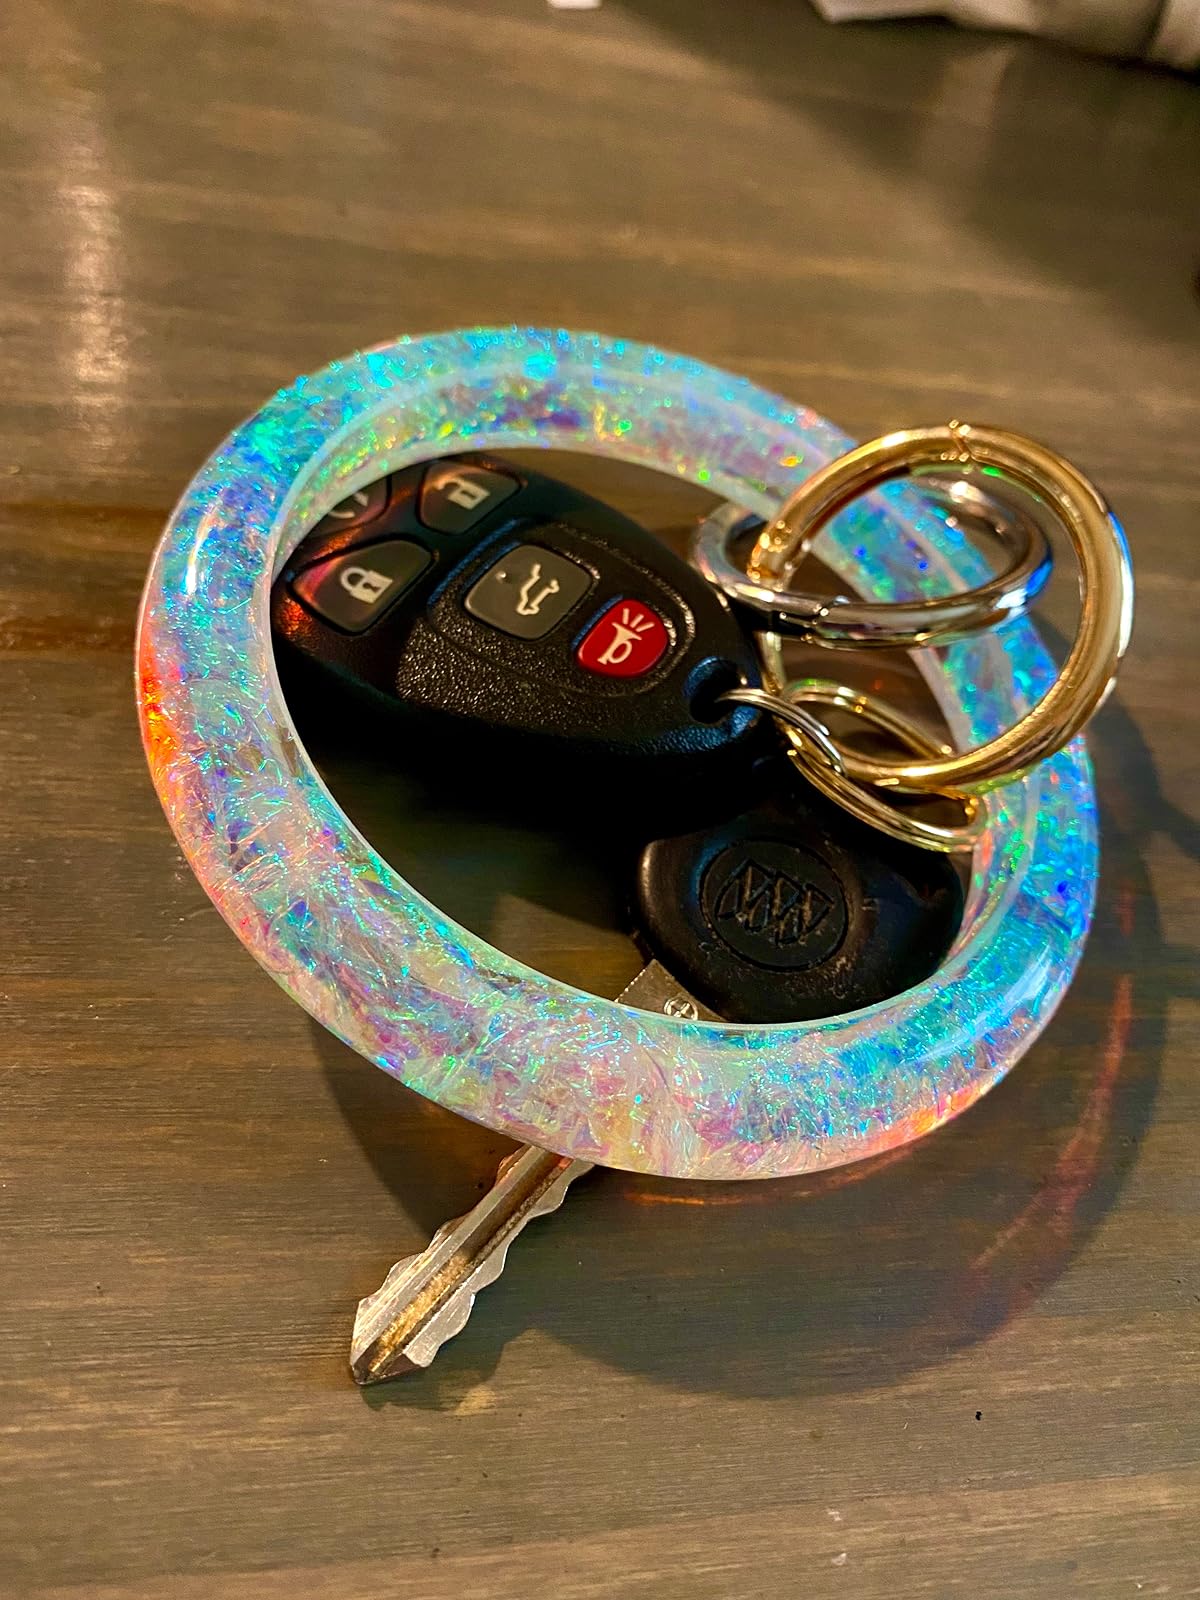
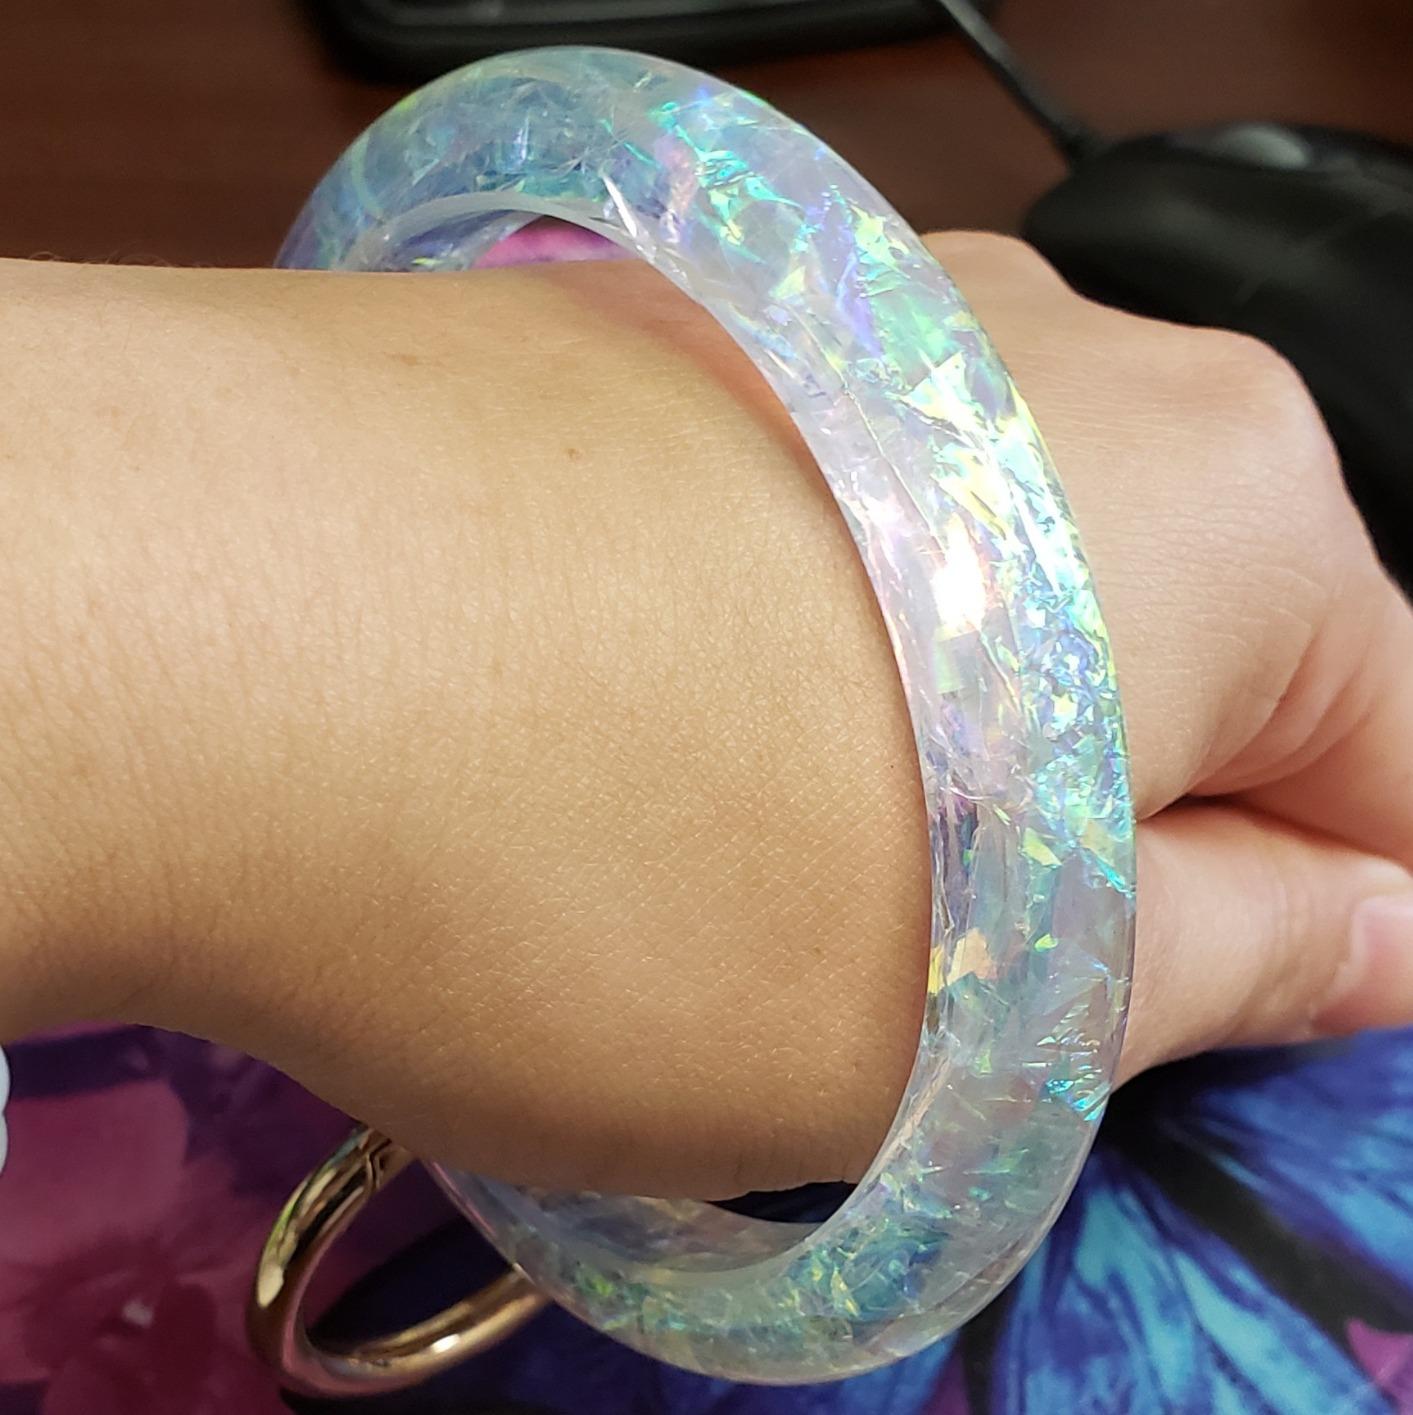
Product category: accessories_keychain
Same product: yes